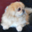
Label: dog